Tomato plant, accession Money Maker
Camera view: horizontal (90 deg, fisheye); turntable rotation: 330 degrees
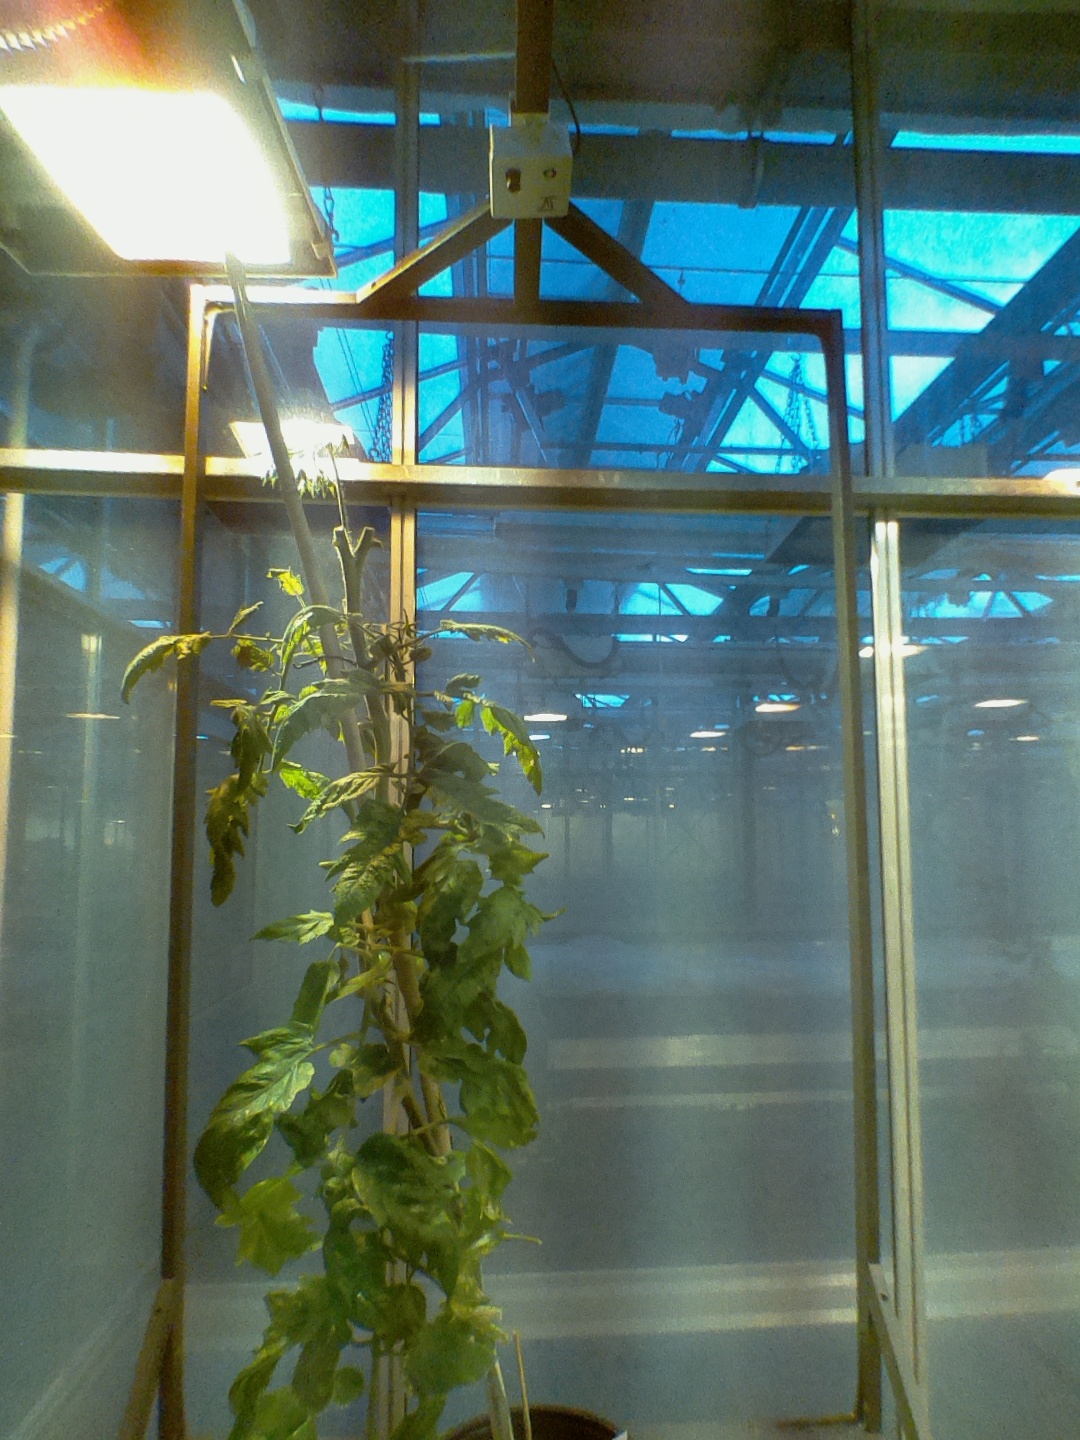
BBCH growth stage 76: 60%-70% of final fruit size